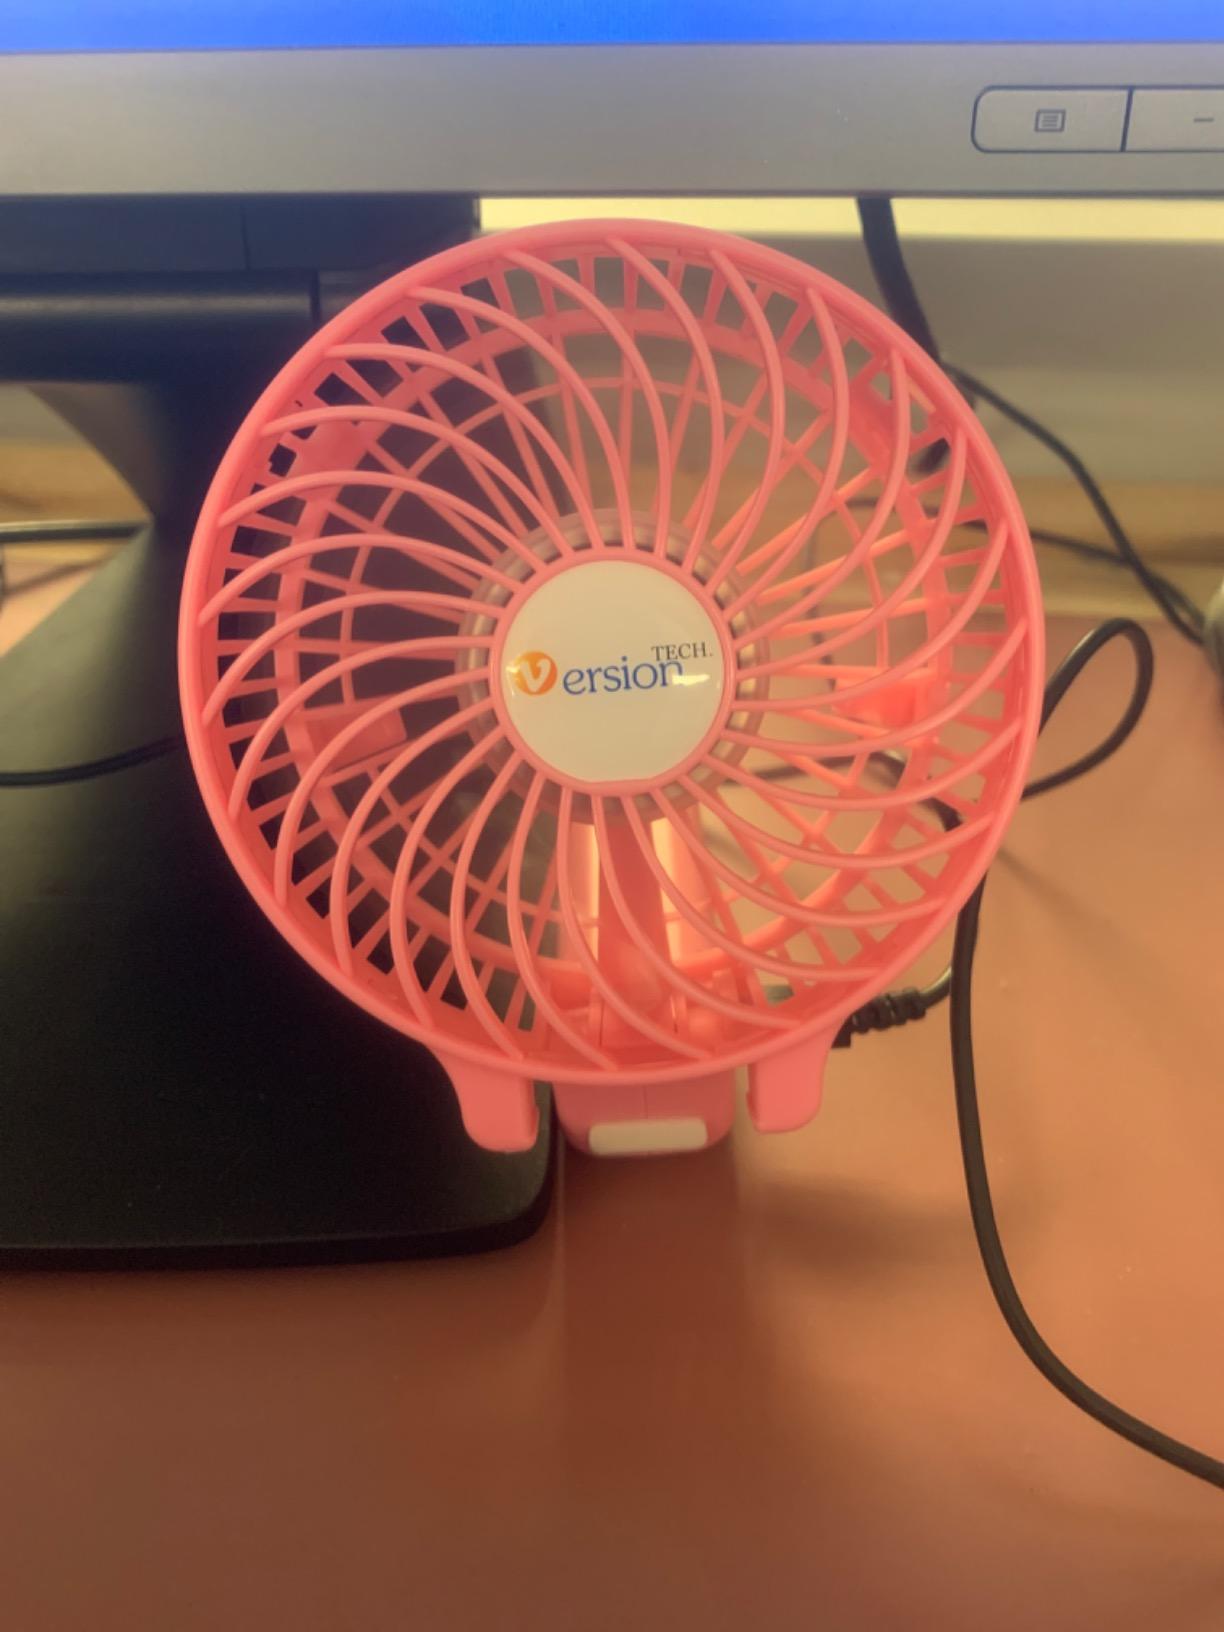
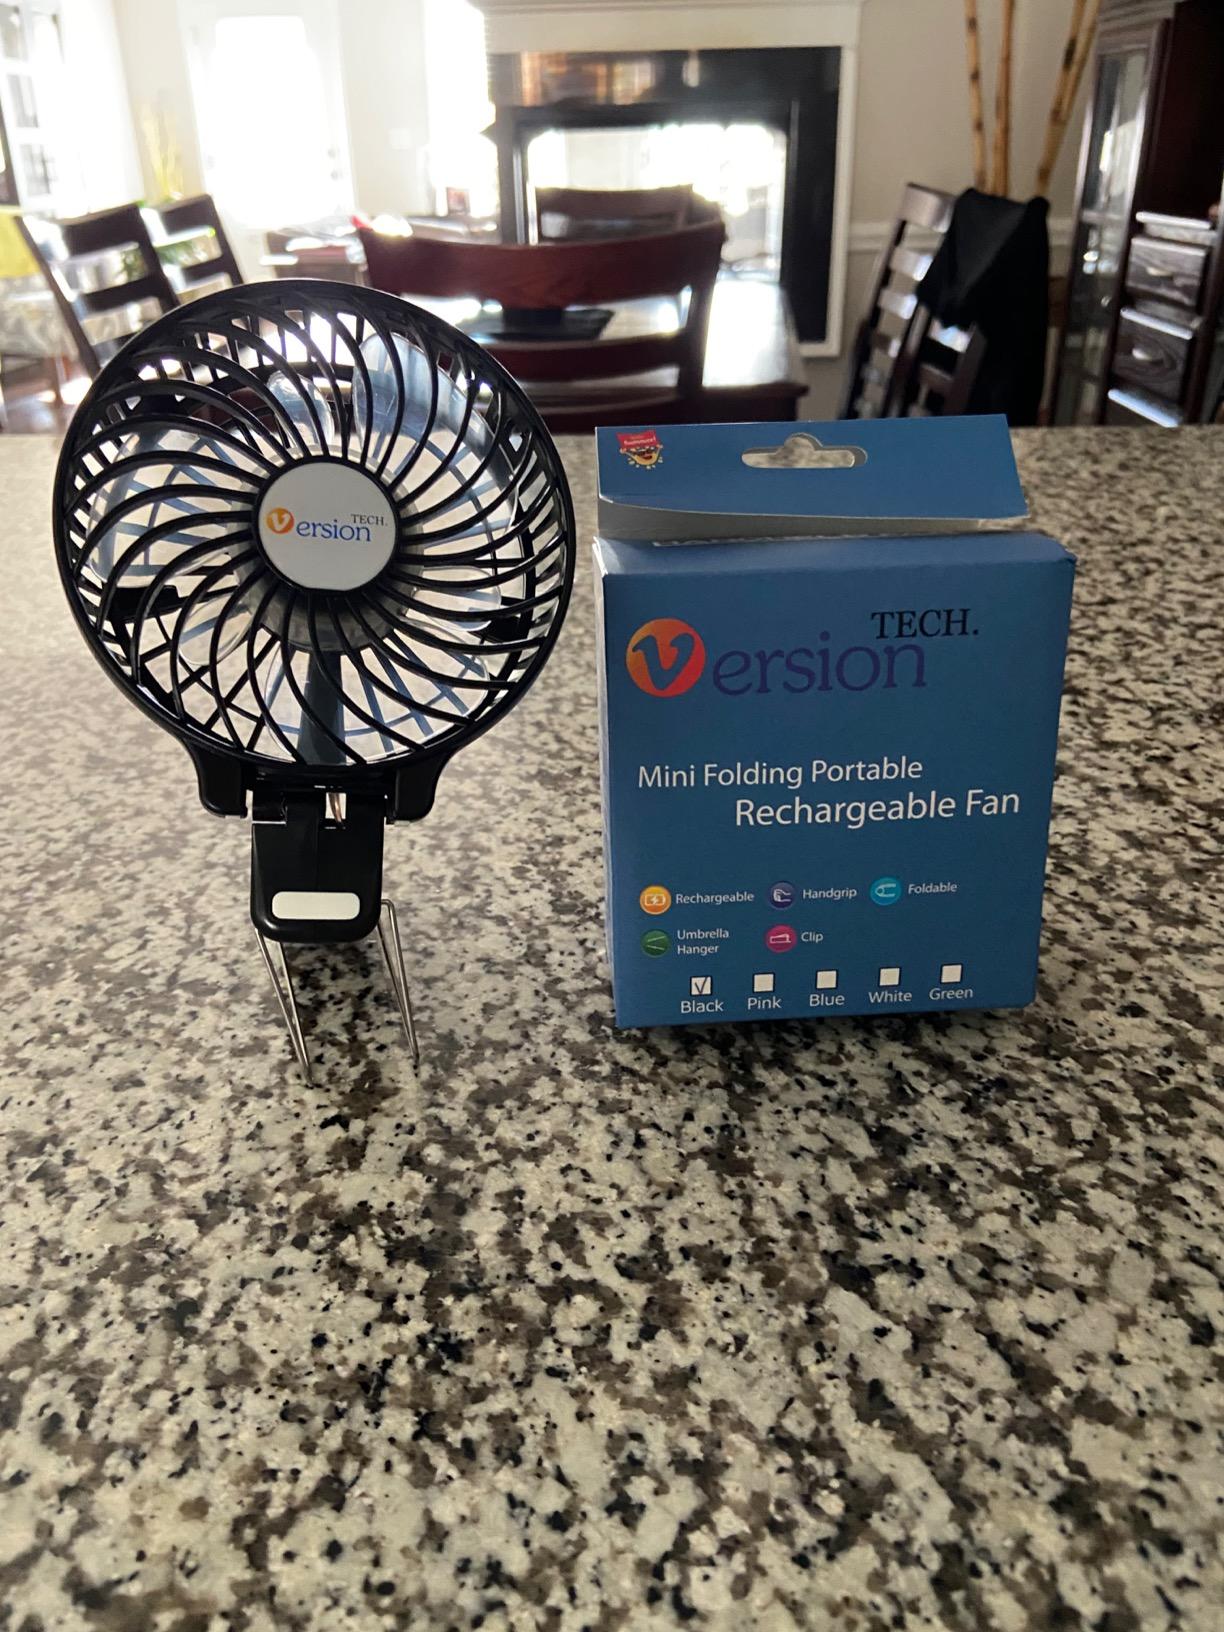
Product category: fan
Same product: no